Ictonyx harrisoni

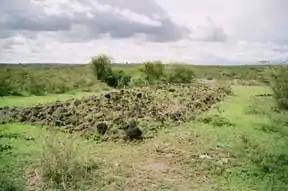

Fossils of "Ictonyx harrisoni" were first discovered decades before the species was established. In 1987, French paleontologist Germaine Petter published a study which reported the discovery of two fossilized mustelid specimens in Laetoli, Tanzania. One of these (catalogued as LAET 74-248) was a partial skeleton with vertebral, skull and limb elements, while the other (catalogued as LAET 75-1358) only included jaw elements. After comparing them with the bones of both modern and fossil mustelids, Petter concluded that both specimens represented the same species as a fossilized skull discovered in Bolt's Farm, South Africa. Two years prior to the publishing of Petter's study, South African-Canadian paleontologist Herbert Basil Sutton Cooke published a paper in which he established the species "Ictonyx bolti", with the skull from Bolt's Farm as the holotype specimen. However, Petter believed that this species differed enough from extant "Ictonyx" species to warrant being placed in a separate genus. She therefore established the genus "Propoecilogale", renaming "Ictonyx bolti" as "Propoecilogale bolti" and attributed the two Laetoli specimens to this species.